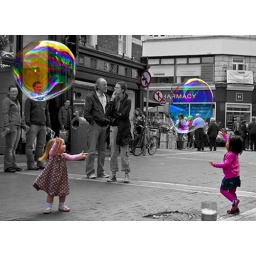
two little girls fascinated by some street magic